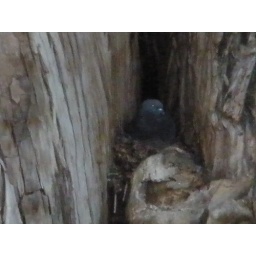
bird in the giant tree